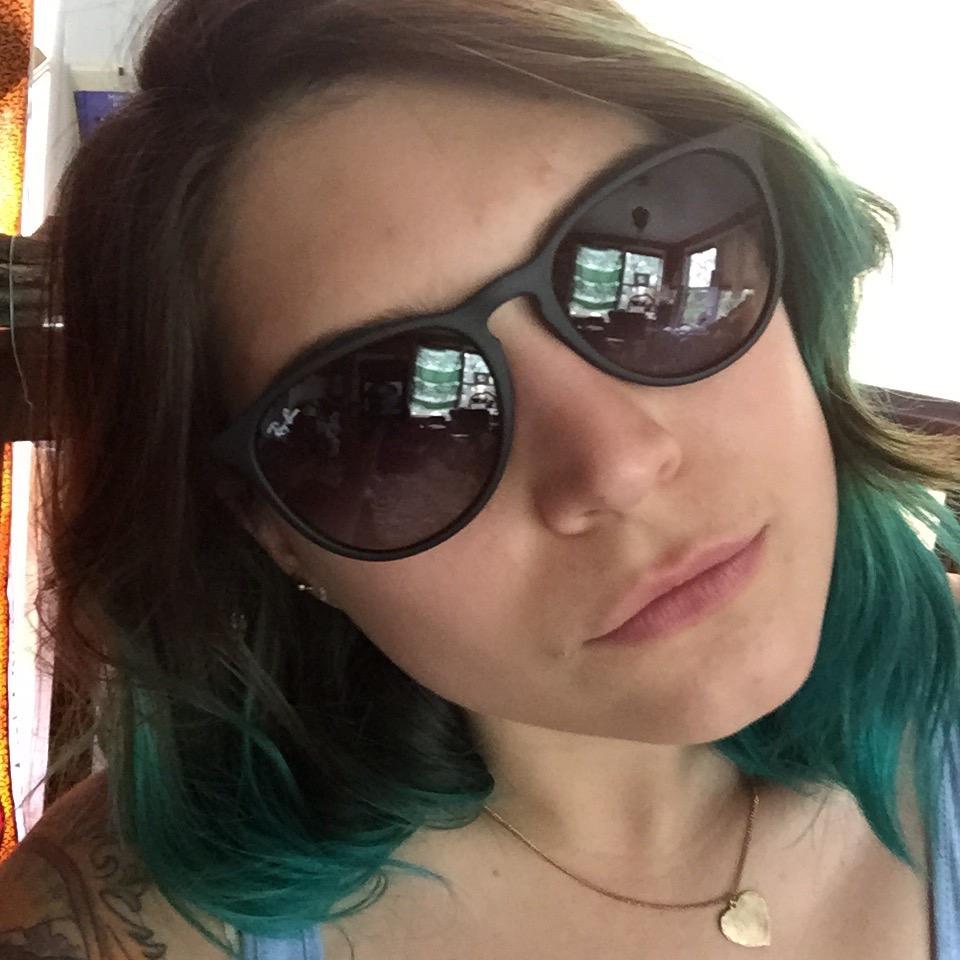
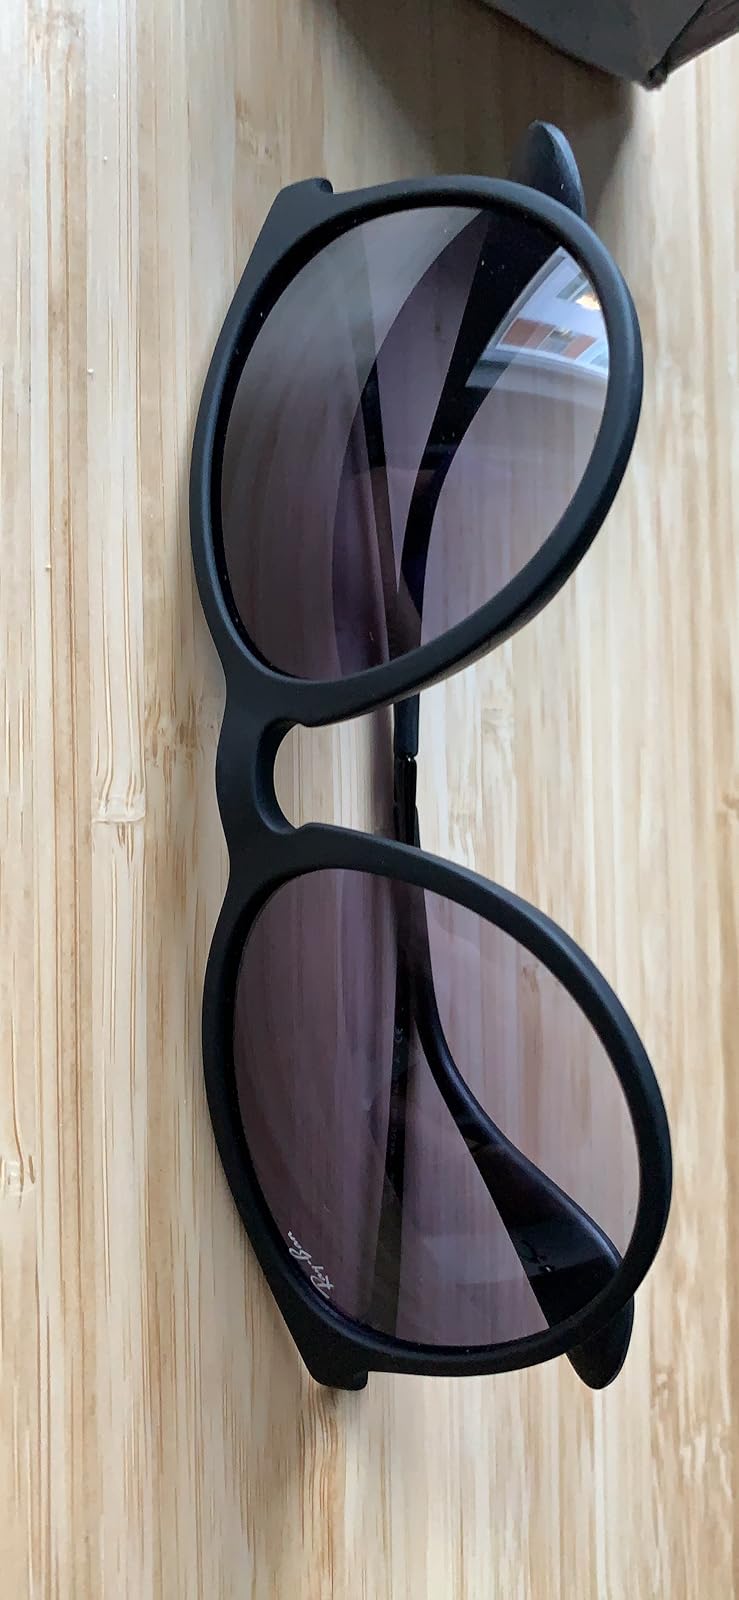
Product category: accessories_sunglasses
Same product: yes